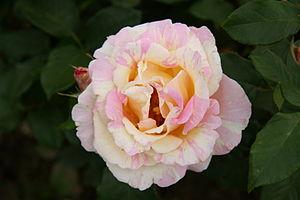
Rose Claude Monet - Roseraie de Bagatelle (Paris, France).